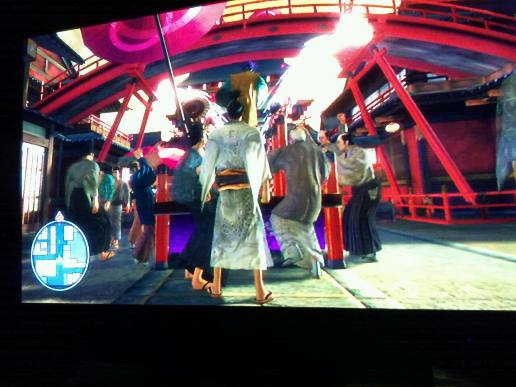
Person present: Yes